Sone Arasuke

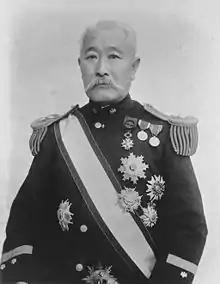
Viscount Sone Arasuke

Viscount was a Japanese politician, diplomat, cabinet minister, and second Japanese Resident-General of Korea.